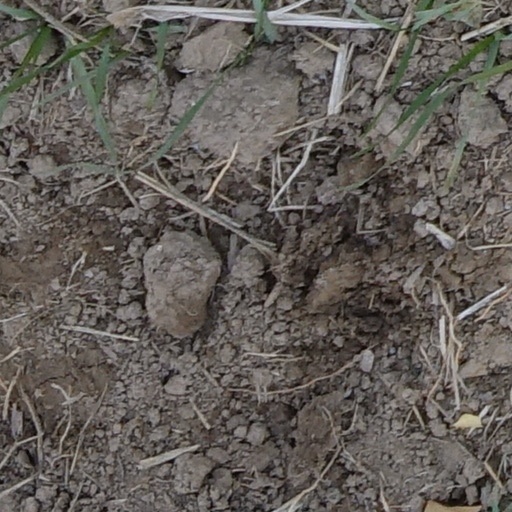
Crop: wheat